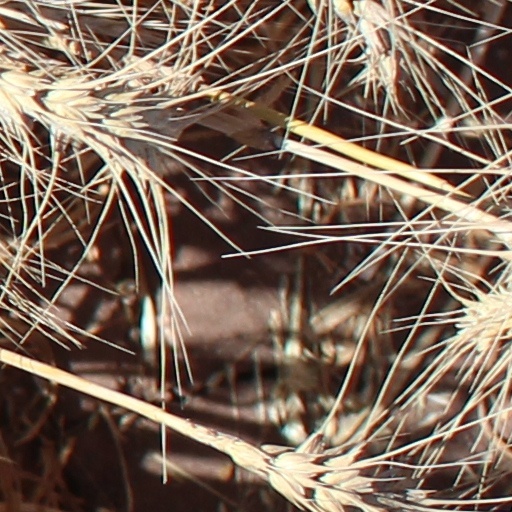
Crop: wheat